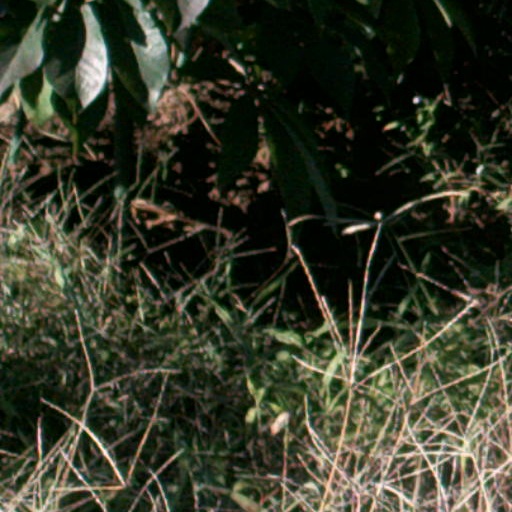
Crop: cassava